Fear to Tread

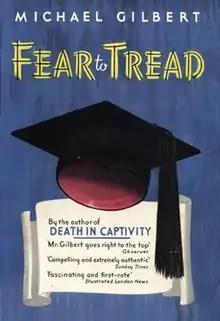
First edition (UK)

Fear to Tread is a mystery–crime thriller by the British mystery writer Michael Gilbert, first published in 1953 by Hodder and Stoughton in England and by Harper & Brothers in the United States. Set mostly in London, it was his seventh novel in six years and built upon the favourable reputation he had achieved earlier with the well-received "Smallbone Deceased" and "Death Has Deep Roots". Gilbert, who was appointed CBE in 1980, was a founder-member of the British Crime Writers' Association. The Mystery Writers of America named him a Grand Master in 1988 and in 1990 he was presented Bouchercon's Lifetime Achievement Award. It is one of numerous stories and novels by Gilbert presenting a gritty, realistic depiction of organized gangs, frequently directed by a deeply concealed mastermind who is not unearthed until the final pages.